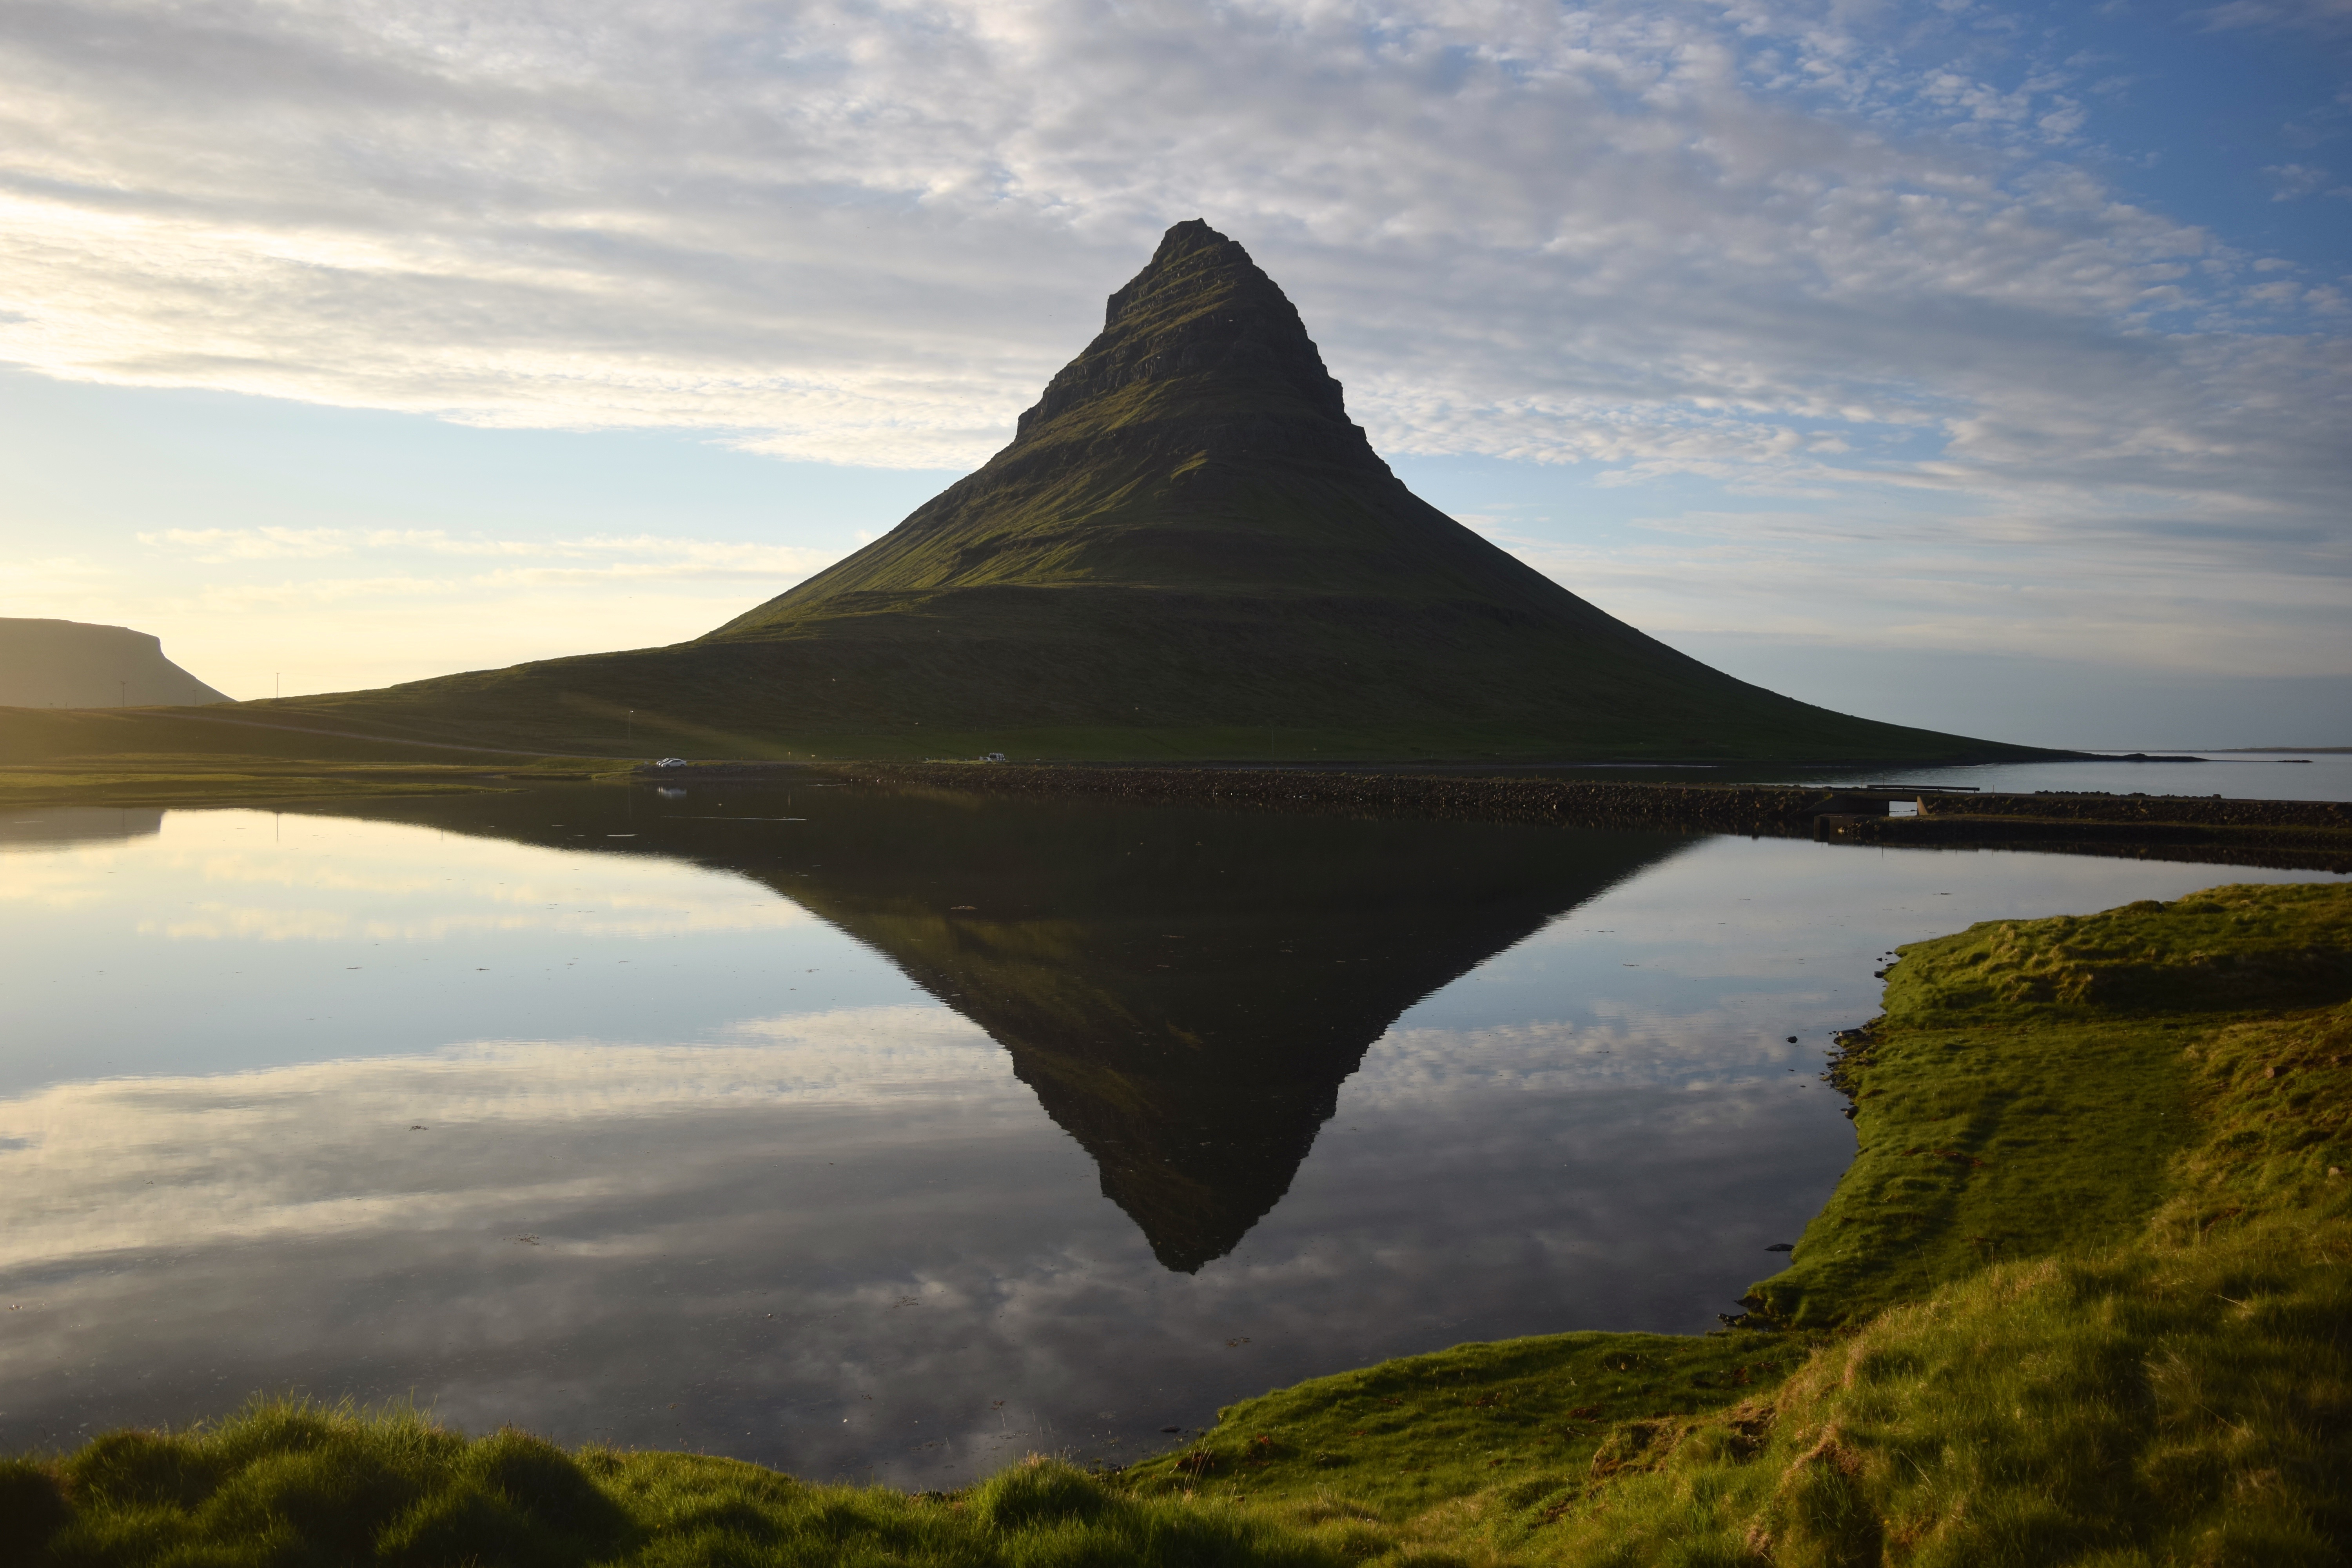
sea, coast, horizon, mountain, cloud, sky, hill, lake, airplane, aircraft, reflection, vehicle, flight, fjord, terrain, loch, atmosphere of earth